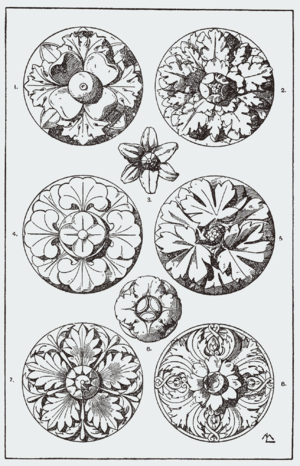
Roset (ornament)
Rosetter
En roset eller rosette er en stiliseret blomst af rosen-familien, der anvendes som ornament. Må ikke forveksles med rosetvindue. Rosetter laves af stukkatører.